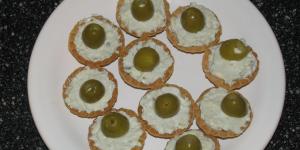
canapes de roquefort